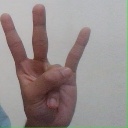
अक्षर: क्ष